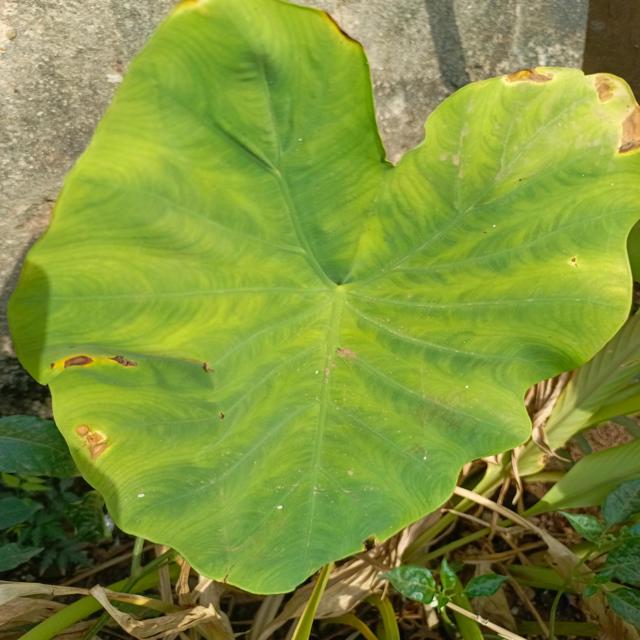
Label: Early_Blight